Guido Valadares

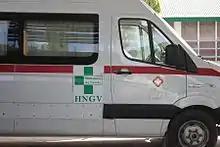
Ambulance of the National Hospital Guido Valadares (HNGV)

Guido Valadares (born 12 June 1934 in Dili; died 30 August 1976) was a Timorese politician and independence activist. He was a member of FRETILIN National Committee and the Vice-Minister of Labor and Social Welfare of the FRETILIN government in 1975". In 2003, the national hospital of East Timor was renamed in his honor, Guido Valadares National Hospital.